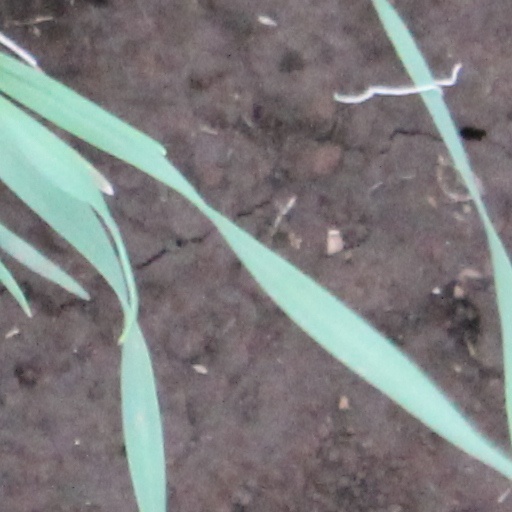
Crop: wheat